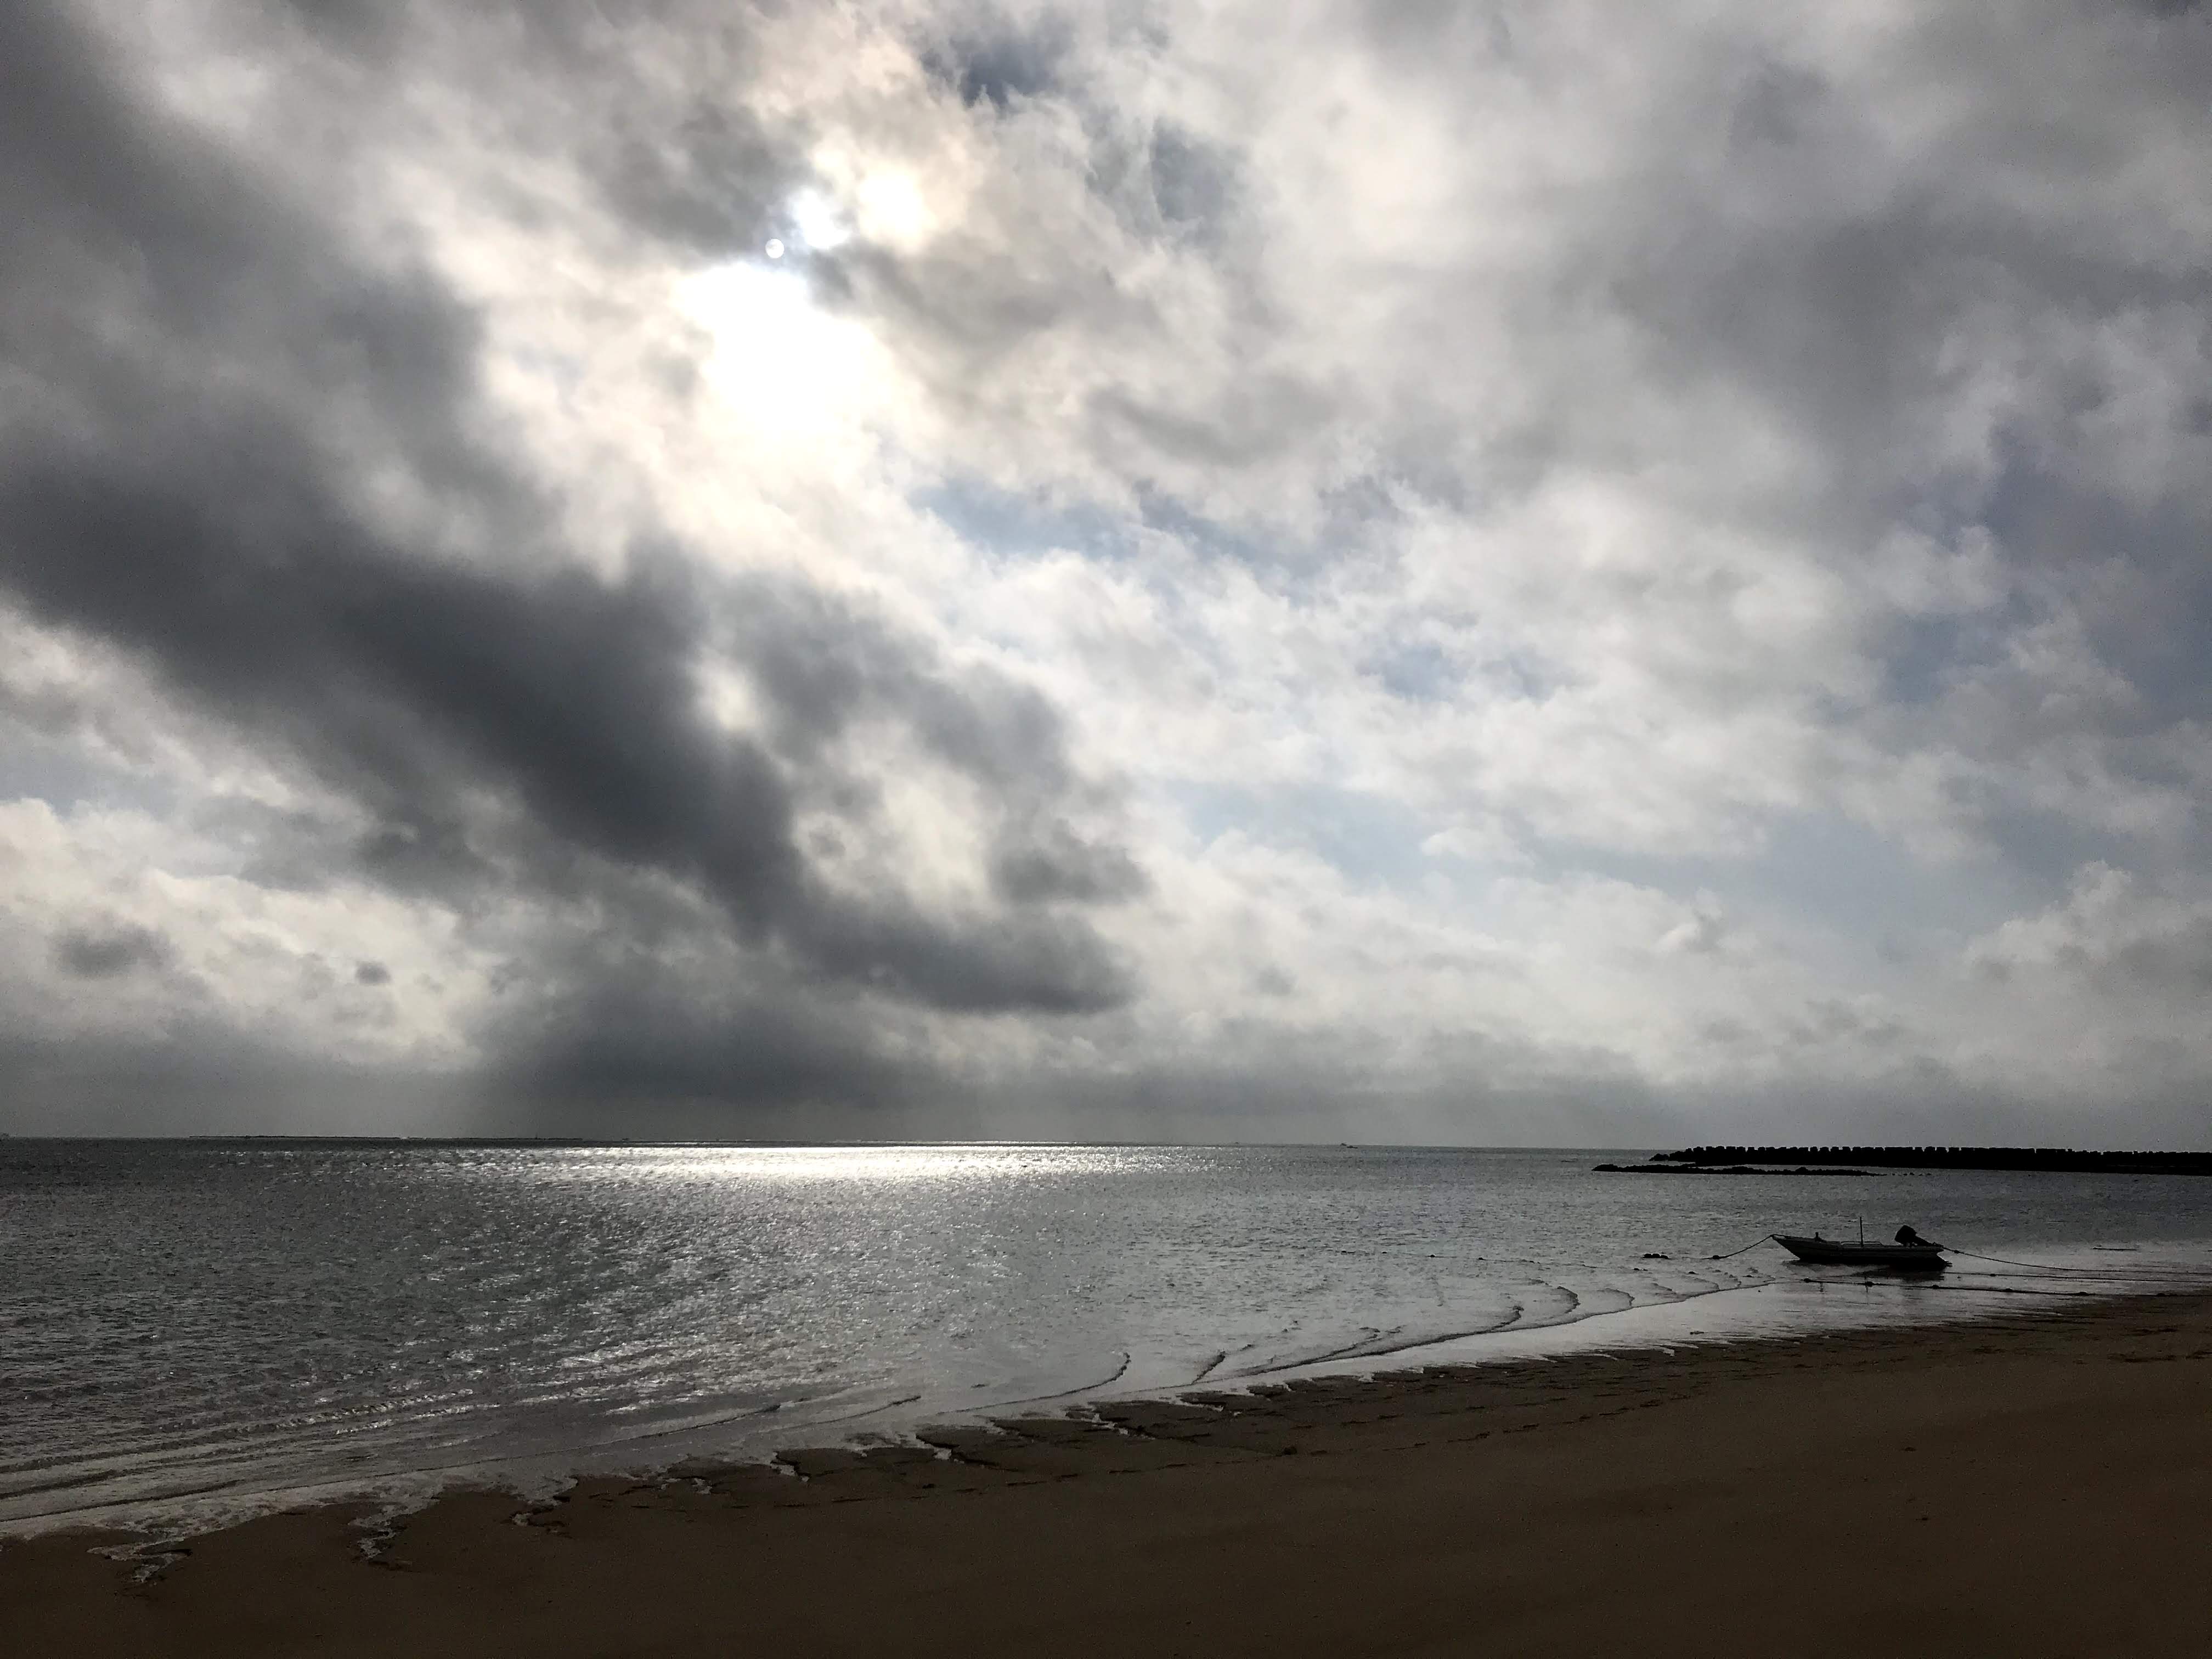
natural, sky, body of water, cloud, sea, horizon, ocean, beach, water, coast, natural landscape, shore, daytime, calm, morning, wind wave, wave, atmosphere, sand, sunlight, coastal and oceanic landforms, cumulus, meteorological phenomenon, sound, mountain, vacation, tide, landscape, evening, bay, reflection, tourism, tropics